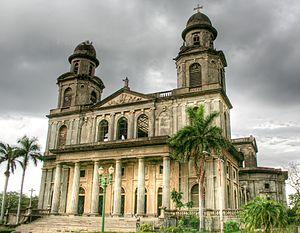
Managua ou Leal Villa de Santiago de Managua est une commune du Nicaragua, ainsi que le chef-lieu du département de Managua. Elle aussi la capitale du pays, le siège du gouvernement et des pouvoirs de l'État.